Phyllobates bicolor

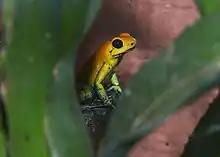
An image of "P. bicolor." The pores in the amphibian's skin secretes batrachotoxins.

While its toxicity is weaker than "P. terribilis", "P. bicolor" is still a highly toxic animal, one of the few frogs confirmed to have caused human fatalities. In their natural habitat, "P. bicolor" excretes toxins from pores in its skin. The frogs cannot naturally produce the toxin, so they derive the nutrients necessary from their diet and surrounding environment. Between 2-200 micrograms of its poison, a batrachotoxin (BTX), is enough to kill a human being (a reported LD50 of 2.7 ± 0.2 μg/kg.). Research is currently being conducted to determine possible medicinal applications for BTX. The mechanism for paralysis begins at the cellular level. When BTX comes into contact with voltage-gated sodium ion channels, the toxin binds to the protein and permanently activated the channel. Voltage-gated sodium channels are proteins found throughout the body, however the most influential of these are found in neurons. Because the gate is permanently open and cannot close, there is not an action potential gradient to utilize and signals cannot be received by nerves. This lack of signaling is what causes paralysis of muscles, cardiac failure, and respiratory failure which eventually leads to death. There are no known treatments nor antidotes for BTX. These toxins have seemingly no effect on the frogs, however. Experiments have been conducted showing that the amount of BTX on the frog's skin is not in a great enough concentration to depolarize the membrane potential, preventing paralysis. Genetically, BTX immunity has been tested and results imply that BTX immunity is heritable, however no specific gene that expresses this immunity has been identified.